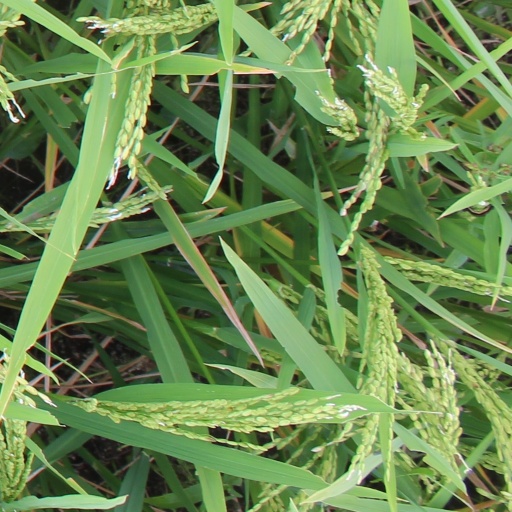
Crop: rice